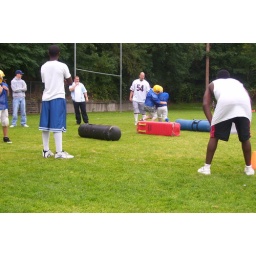
Daniel up by the red bag tackling!